Radboud University Nijmegen

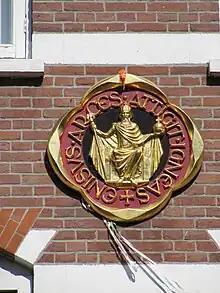
Emblem of the traditional student association Carolus Magnus

Radboud University offers students the opportunity to join various ethnic, cultural and political organizations, along with numerous honor societies, special interest groups and socially focused student societies.